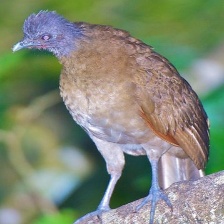
Species: GREY HEADED CHACHALACA
Scientific name: ORTALIS CINEREICEPS